Church of the Priest Felix and the Baptistery of Kélibia

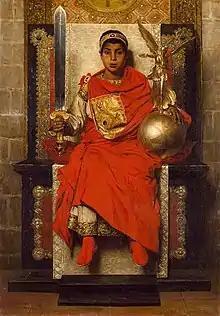
The Late Empire: Honorius, painting by Jean-Paul Laurens, Chrysler Museum of Art, Norfolk.

The site is described by the inventors as a forest dotted with archaeological remains located along the sea. Although the site has not been extensively excavated, a necropolis covering more than a hectare was reported by the diggers, and a Christian low relief, studied by , was discovered nearby in the early 20th century.